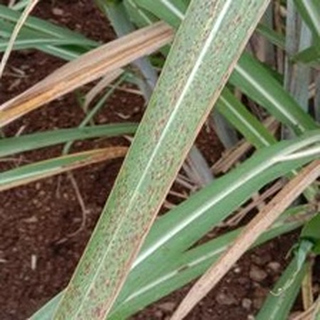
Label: sugarcane_rust